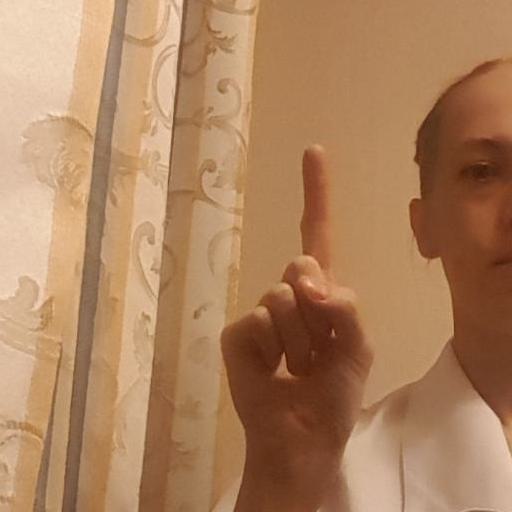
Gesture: one